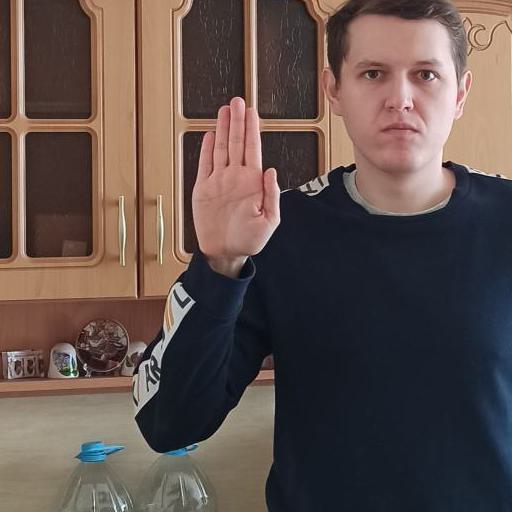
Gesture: stop